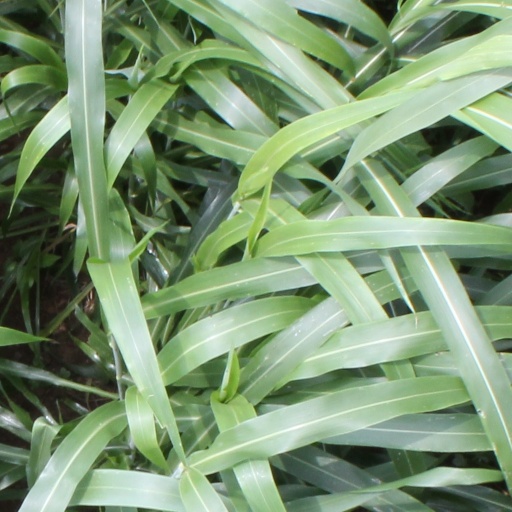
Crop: sorghum